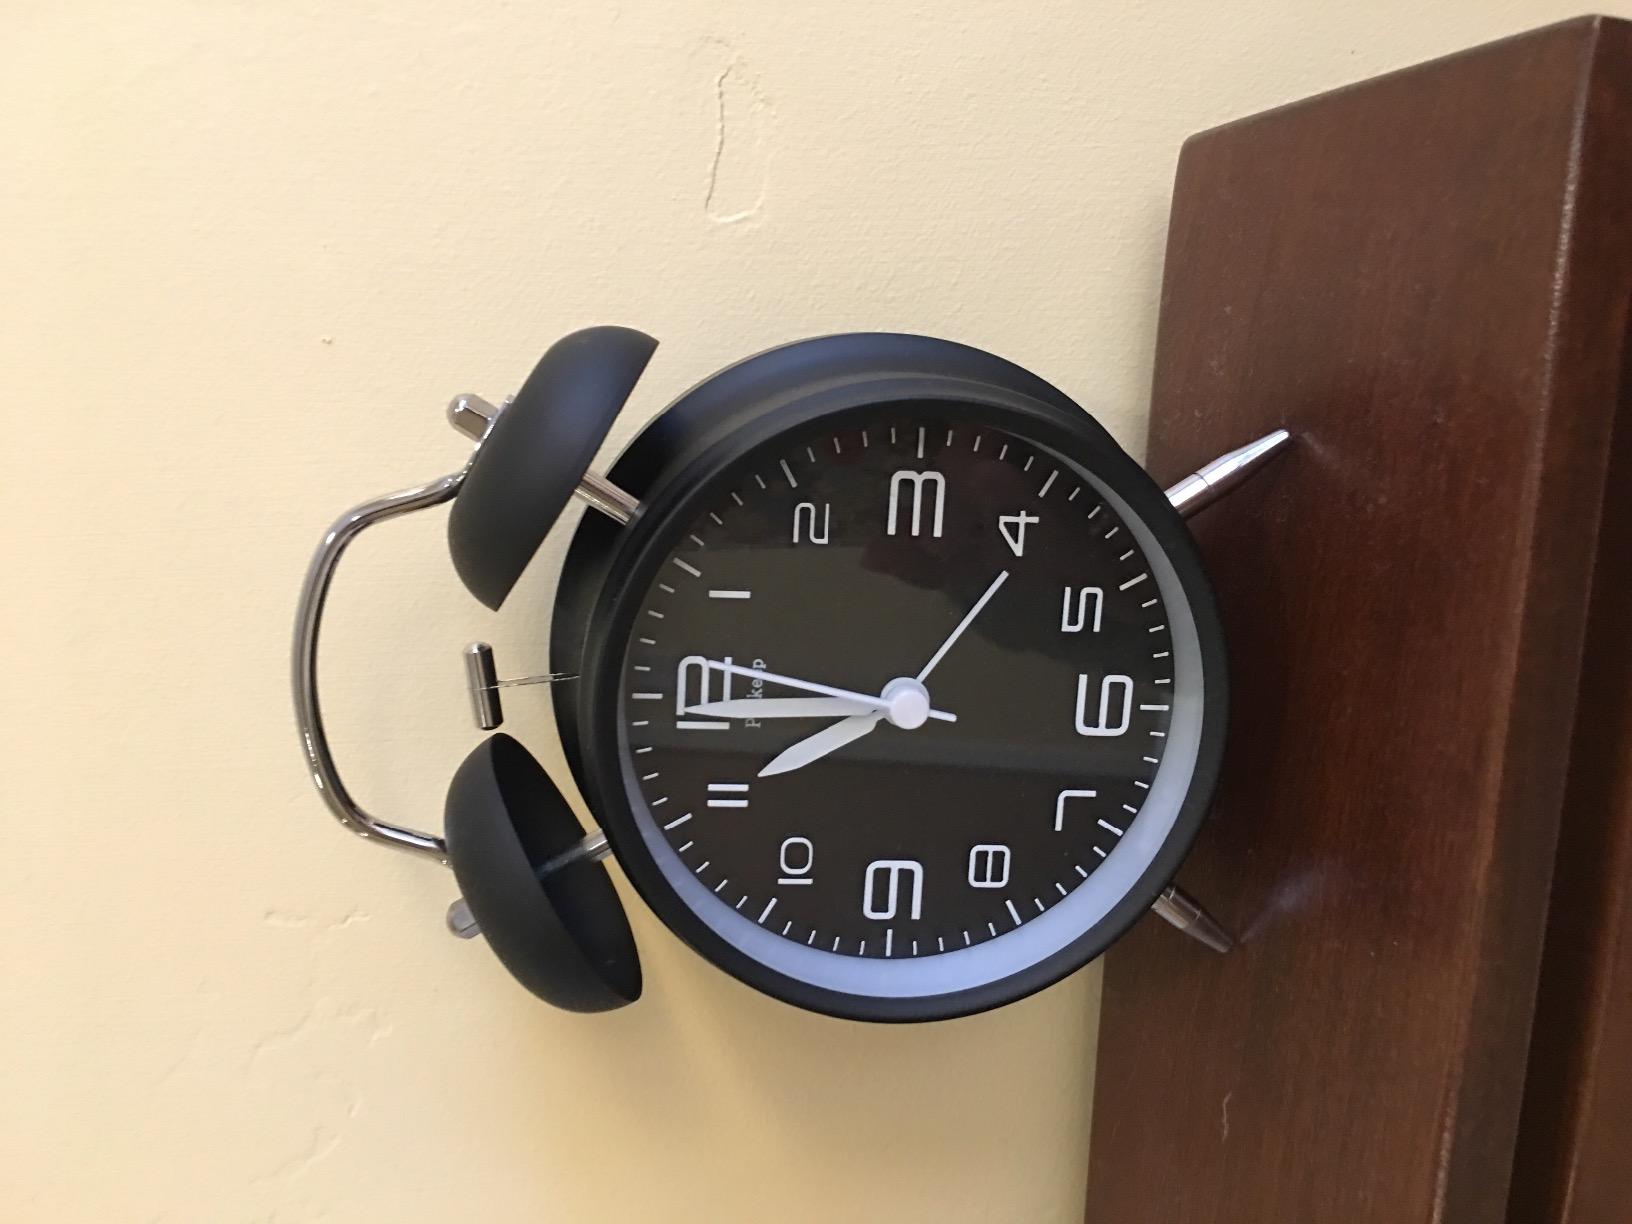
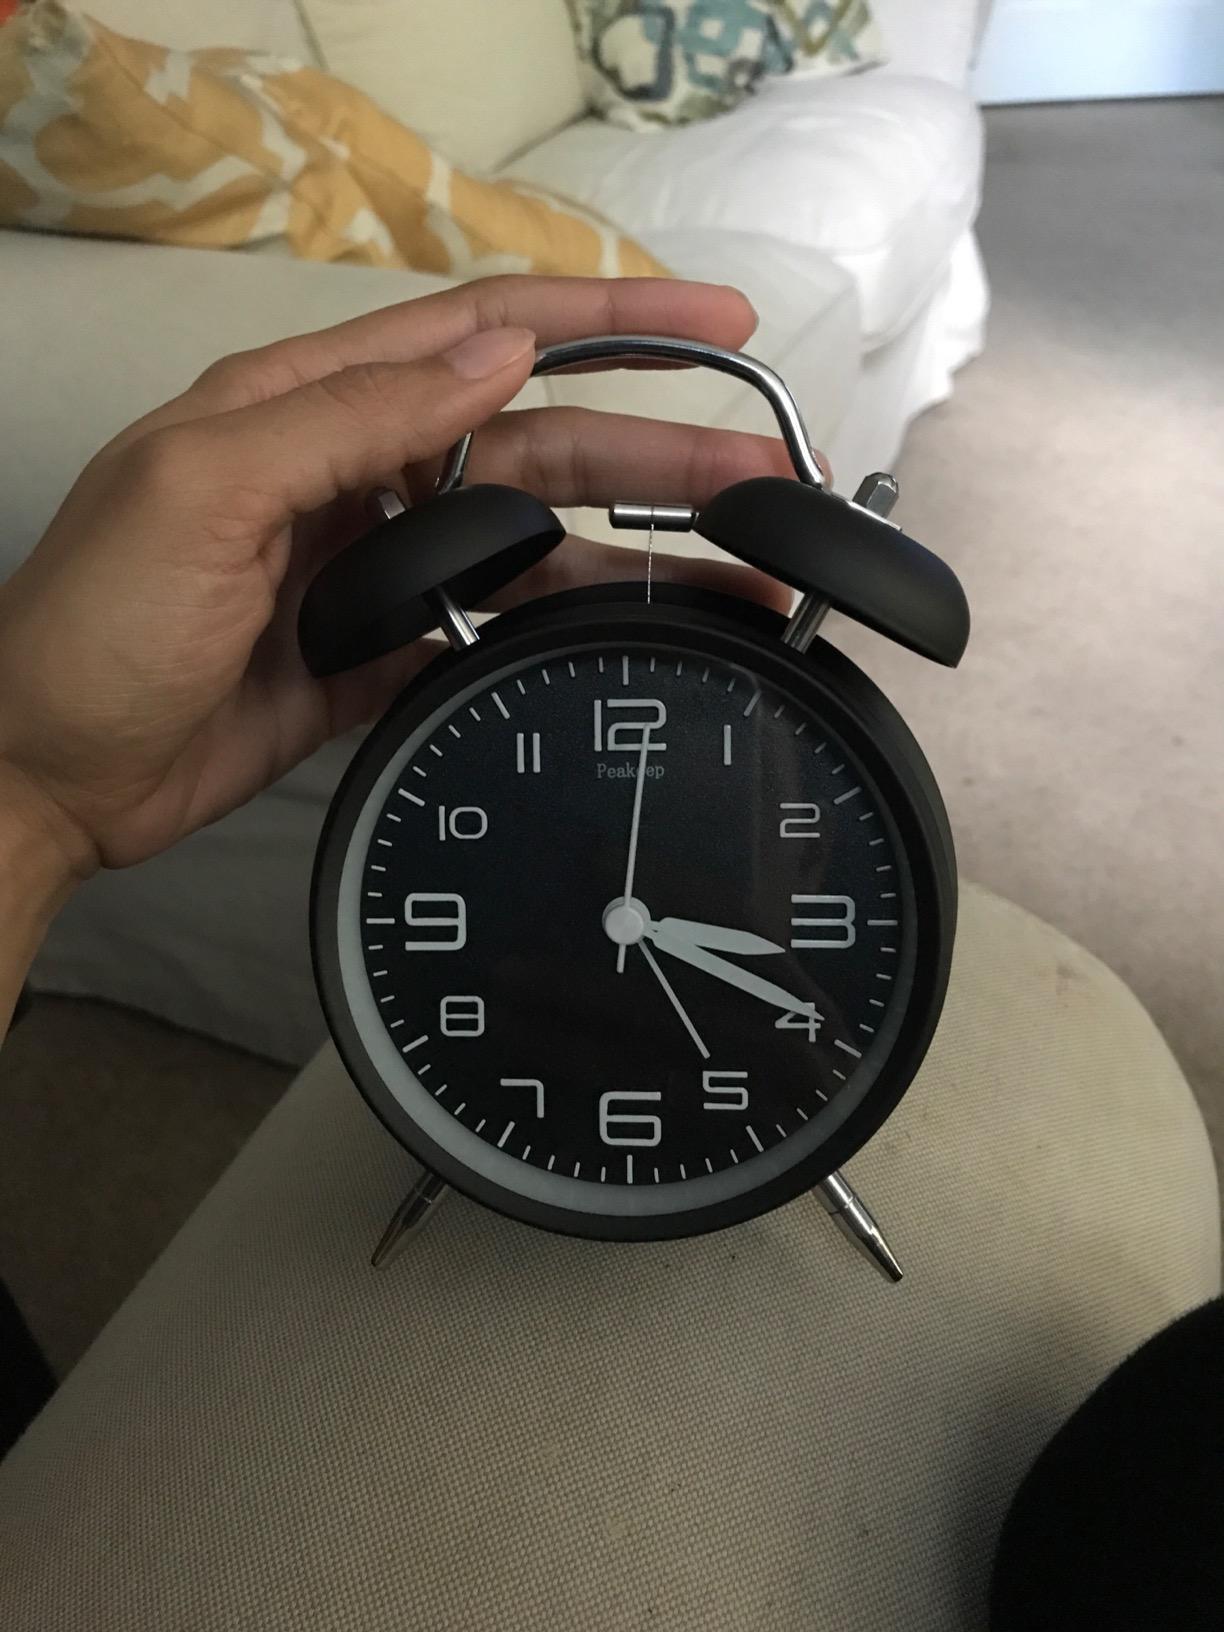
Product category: clock
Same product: yes